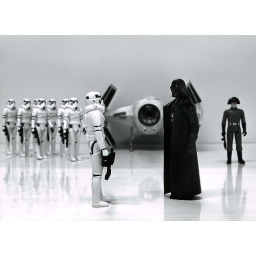
A few plastic figures stand in for the real thing on the kitchen table in 1977. PHOTOGRAPH/GRAHAM RYE